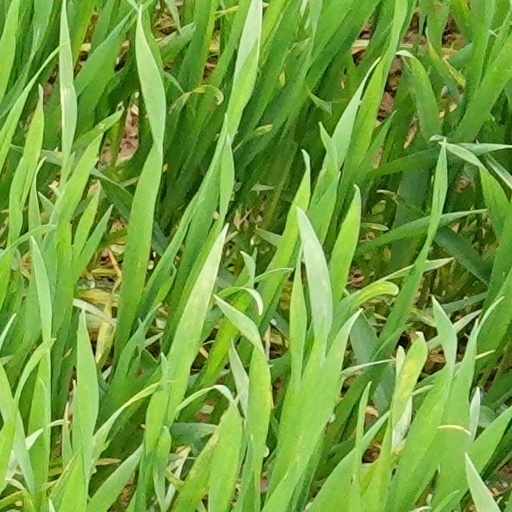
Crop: wheat